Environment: real
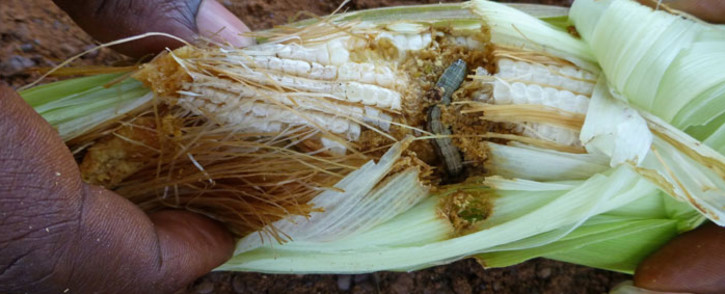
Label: fall_armyworm